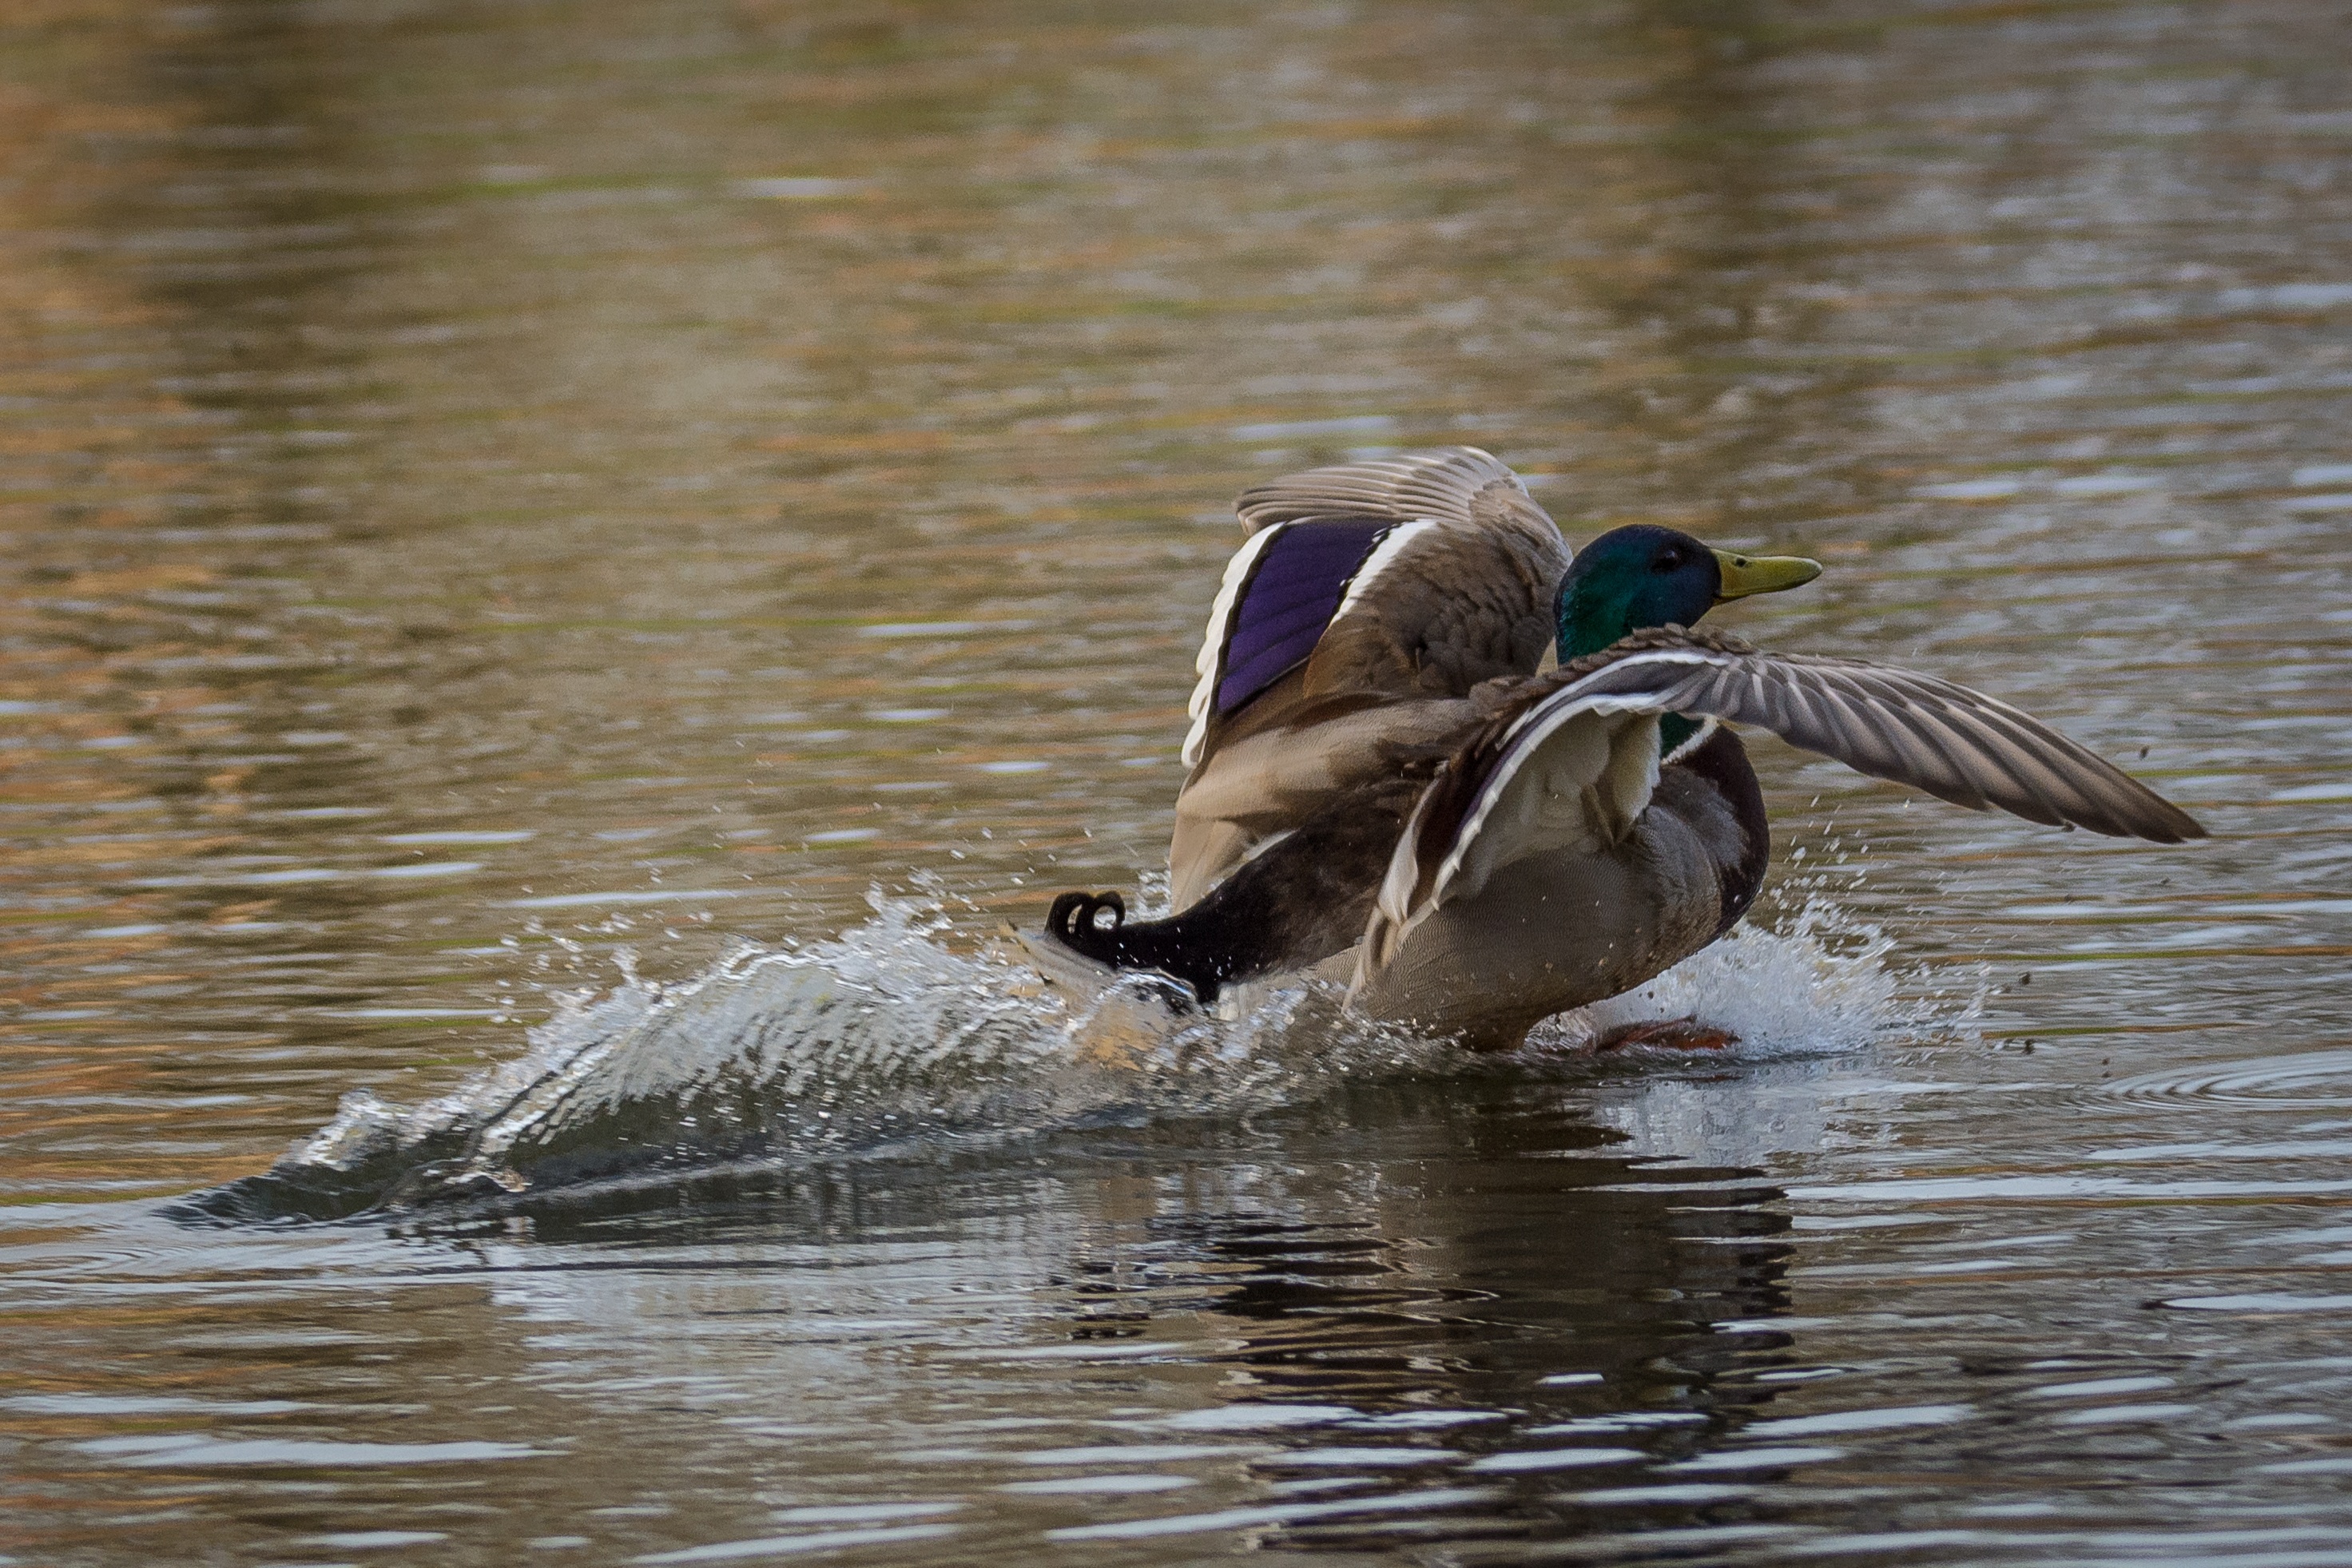
water, nature, bird, wing, lake, animal, wildlife, spring, beak, colorful, feather, fauna, plumage, poultry, drake, birds, duck, vertebrate, creature, waterfowl, landing, mood, waters, water bird, animal world, aquatic animals, wildlife photography, mallard, duck bird, male mallard, ducks geese and swans, seaduck